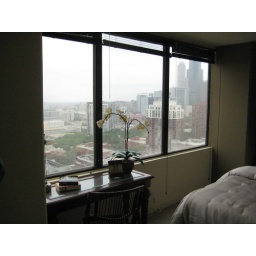
desk by the window